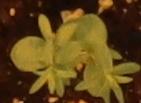
Label: Flax